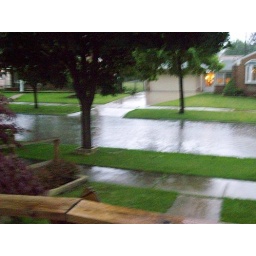
water in front of my house